Orestes A. Crowell

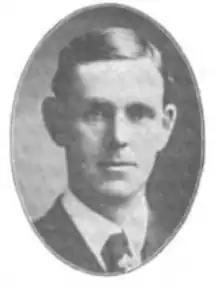

Orestes A. Crowell (October 5, 1872 – August 17, 1967) was an American businessman, farmer, and politician.